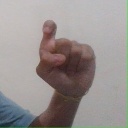
अक्षर: इ